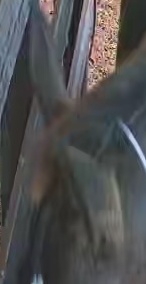
Face region: ears (position_of_ears)
Pain indicator: not_present